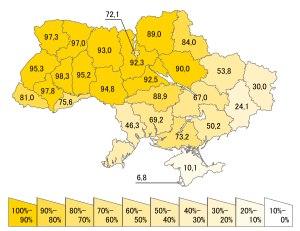
Les langues en Ukraine sont officiellement les 14 langues légalement reconnues dans ce pays, dont l’ukrainien est la langue officielle, les 13 autres étant des langues minoritaires.
L'ukrainien est une des quatre langues appartenant à la famille orientale des groupes slaves — de la famille des langues indo-européennes, les trois autres étant le biélorusse, le russe et le rusyn. L'ukrainien est la langue officielle de l'Ukraine.
L'Ukraine est un État d'Europe orientale, le deuxième d'Europe par sa superficie. Elle est bordée par la mer Noire et la mer d'Azov au sud, frontalière avec la Russie au nord-est et à l'est, avec la Biélorussie au nord, avec la Pologne à l'ouest-nord-ouest, avec la Slovaquie et la Hongrie à l'ouest et avec la Roumanie et la Moldavie au sud-ouest.